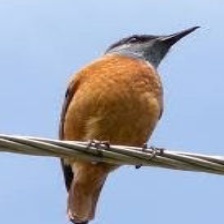
Species: CAPE ROCK THRUSH
Scientific name: MONTICOLA RUPESTRIS